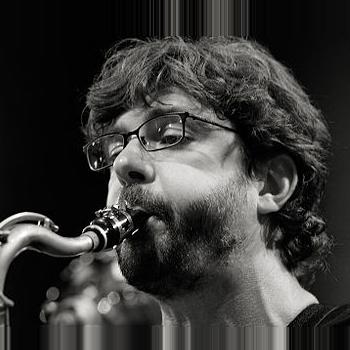
Age: 40